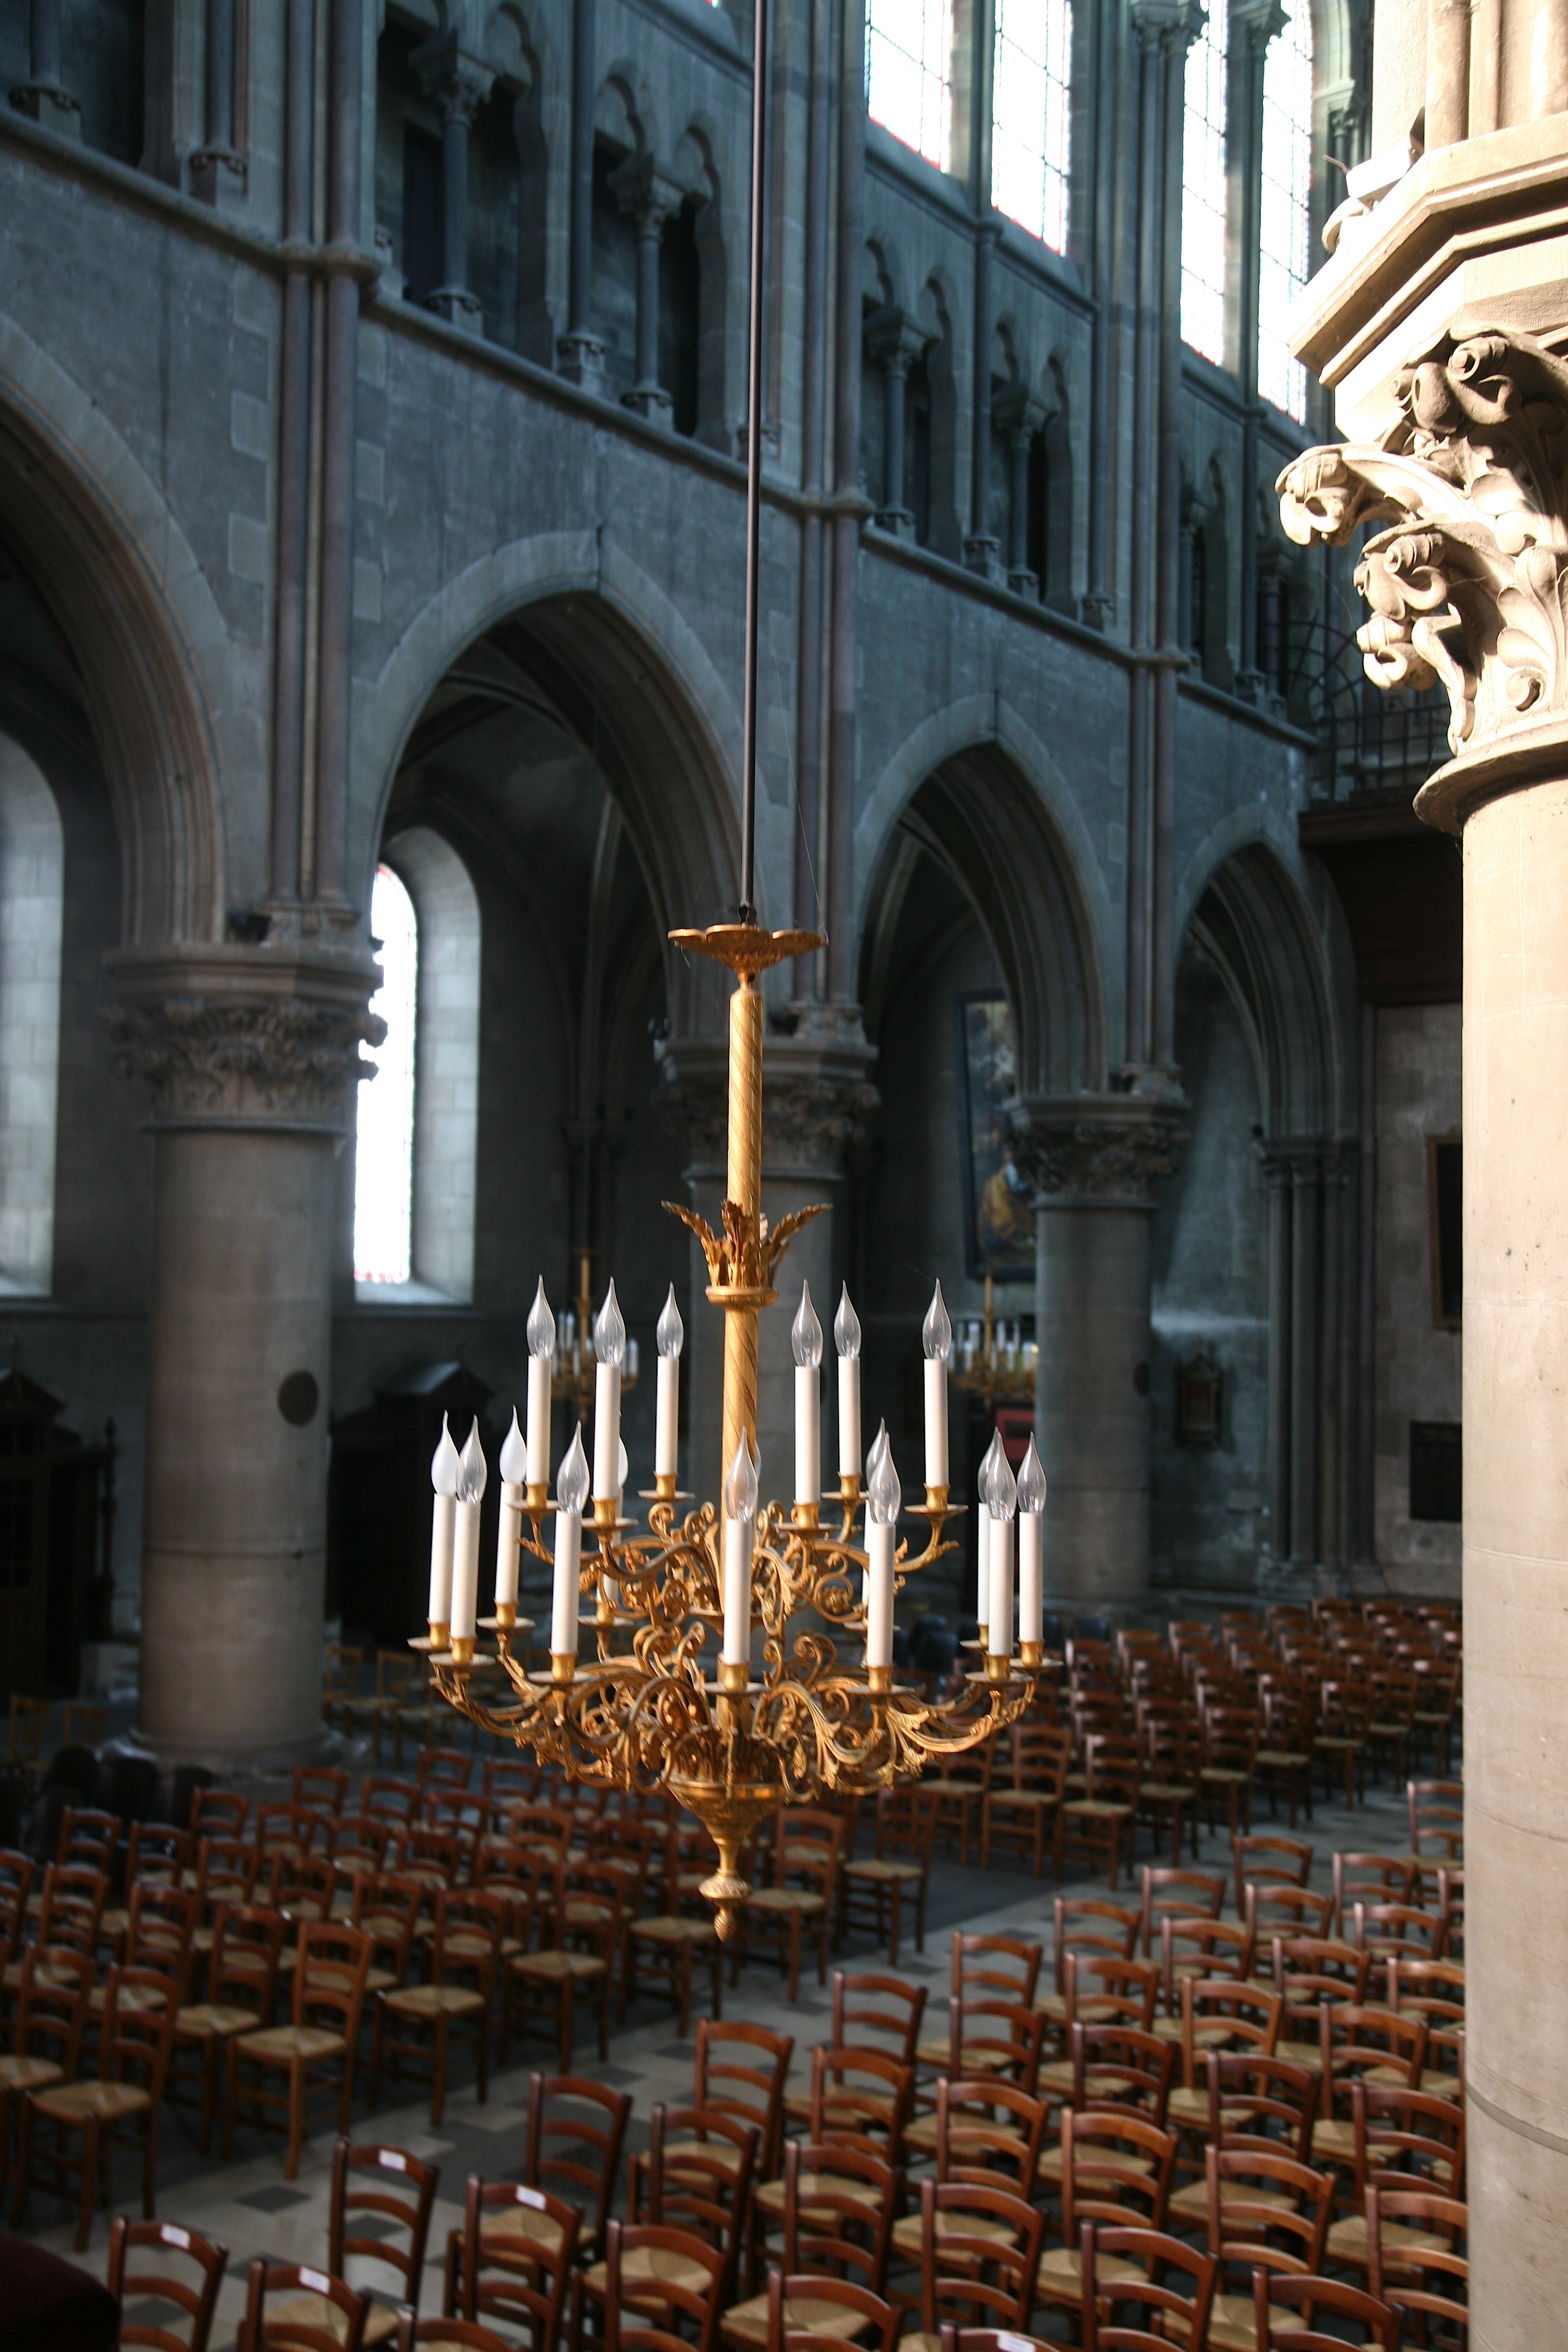
architecture, building, arch, church, cathedral, gothic, place of worship, medieval, cool image, auvergne, allier, arquitectura, eglise, catedral, cathedrale, basilica, dom, architektur, basilique, gothique, kathedraal, cattedrale, historique, katedra, moulins, moulinssurallier, ardeaglais, nef, lustre, ancient history